Johann Coaz

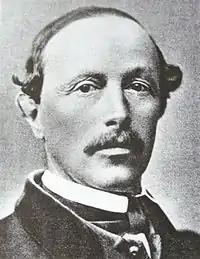
Johann Coaz

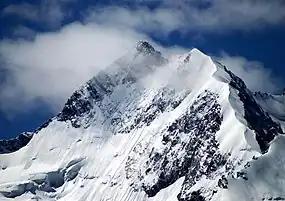
Piz Bernina

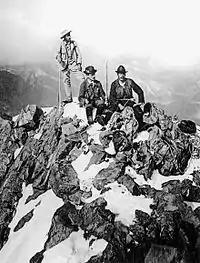
Coaz and the Tscharner brothers on the summit of Piz Bernina during the first ascent, 13 September 1850

Johann Wilhelm Fortunat Coaz (31 May 1822 – 18 August 1918) was a Swiss forester, topographer and mountaineer from Graubünden. In 1850 he made the first ascent of Piz Bernina, the highest mountain in the Eastern Alps. He also gave Piz Bernina its name, after the eponymous pass.